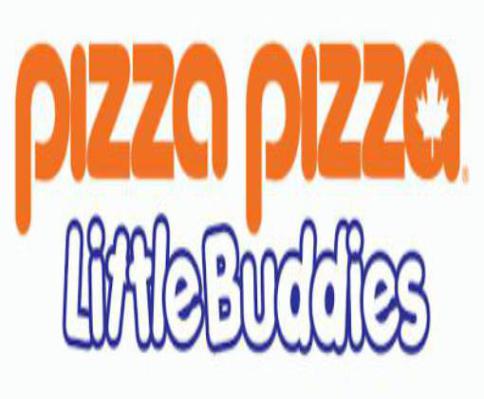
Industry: Food